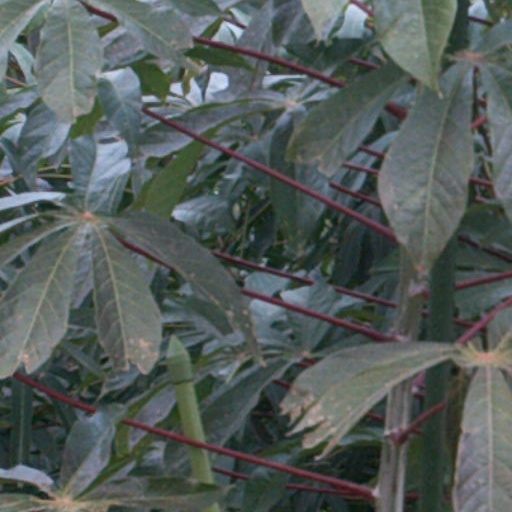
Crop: cassava